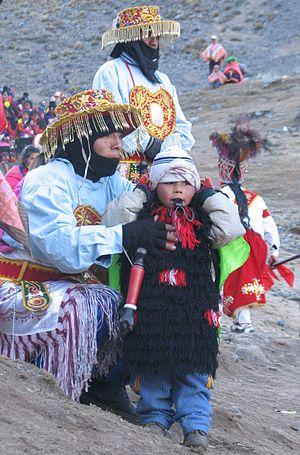
Le Quyllurit’i, qui peut être traduit par «festival des neiges», est un pèlerinage au sanctuaire du «Seigneur de Quyllurit’i» qui regroupe chaque année environ 90 000 personnes de la région de Cuzco, cinquante-huit jours après la célébration du dimanche de Pâques. Le pèlerinage mêle des éléments empruntés à la fois au catholicisme et au culte des dieux de la nature préhispaniques et se déroule dans un sanctuaire de la cuvette de Sinakara.
Le Pérou, en forme longue la république du Pérou, en espagnol Perú et República del Perú, en quechua Piruw et Piruw Republika et en aymara Piruw et Piruw Suyu, est un pays situé dans l'Ouest de l'Amérique du Sud. Entouré par l'Équateur au nord-ouest, la Colombie au nord-nord-est, le Brésil au nord-est, la Bolivie au sud-est, le Chili au sud-sud-est et l'océan Pacifique à l'ouest-sud-ouest, il est le troisième pays du sous-continent par sa superficie : 1 285 220 km², et le quatrième par sa population : environ 32 millions d'habitants.
Le caféier vient de la province de Kaffa, en Éthiopie. Sa culture se répand dans l'Arabie voisine, où sa popularité a profité de la prohibition de l'alcool par l'islam. Appelé K'hawah, qui signifie « revigorant », sa rareté l'a rendu très cher en Europe jusqu'au premier tiers du XVIIIᵉ siècle. Puis sa culture déferle en quatre vagues, Java des années 1720, La Réunion des années 1730-1740, le Suriname des années 1750-1770 et Saint-Domingue des années 1770-1780.